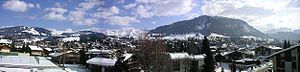
Megève / Galleri
Megève er en kommune i Haute-Savoie departementet i Auvergne-Rhône-Alpes-regionen i det sydøstlige Frankrig med 3.036 indbyggere. Byen er kendt som et vinterportssted nær Mont Blanc i de franske alper.